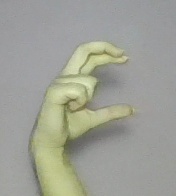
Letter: thal